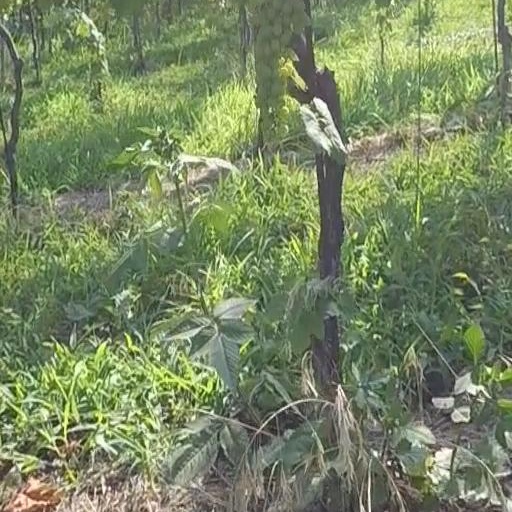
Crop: grape